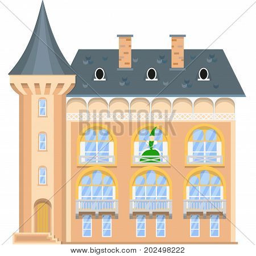
princess on the balcony of a medieval castle .